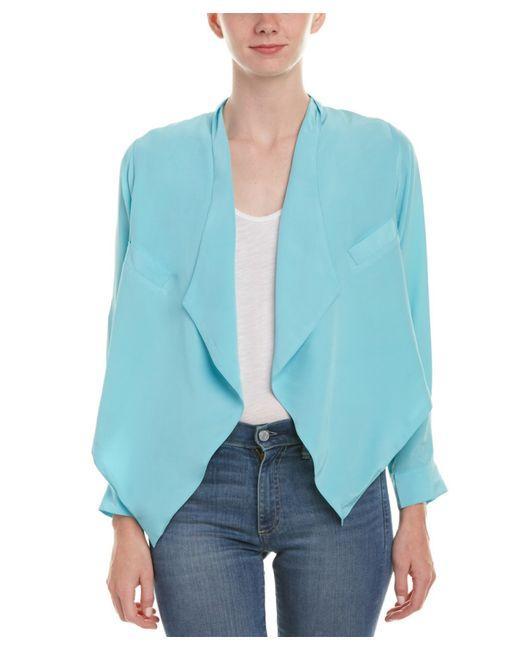
Himmelblaues Blazer-Top mit Taschen für Damen